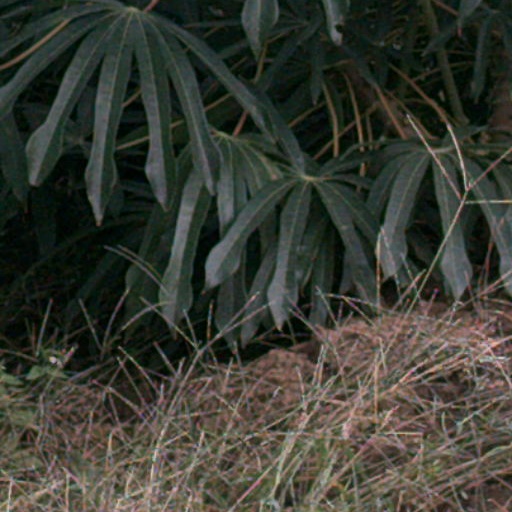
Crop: cassava